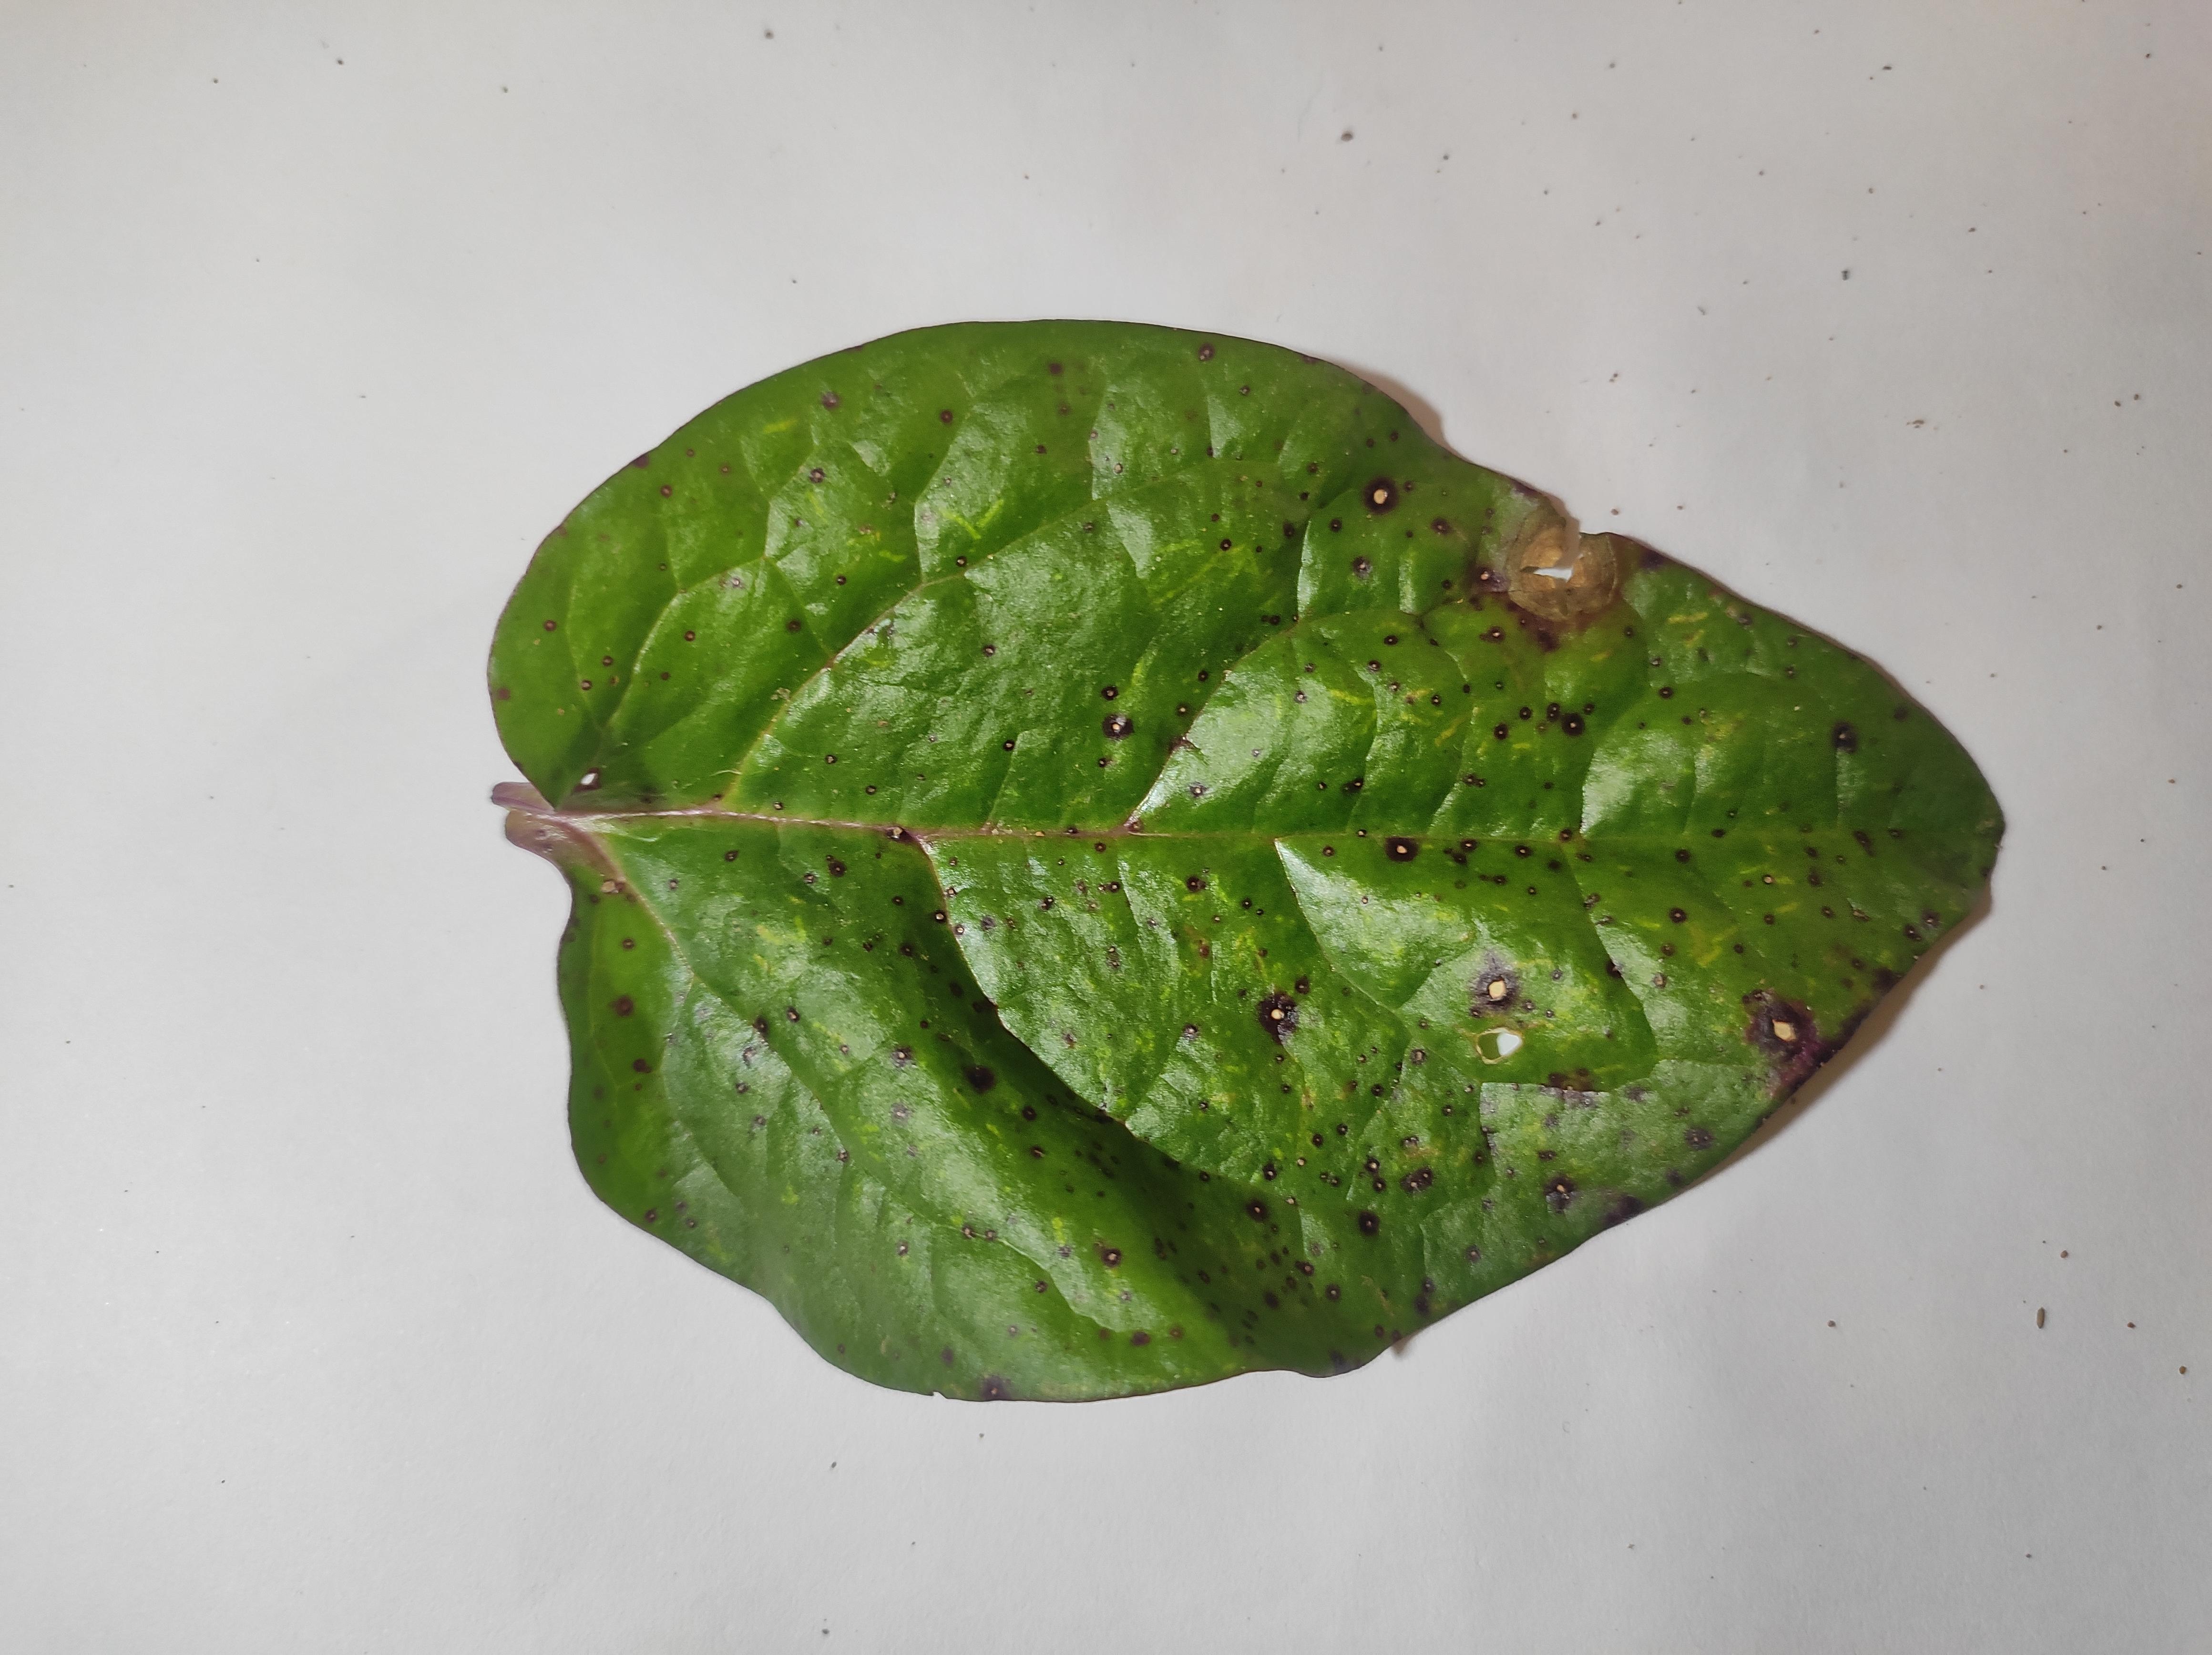
Label: anthracnose_leaf_spot